Lancelot Speed

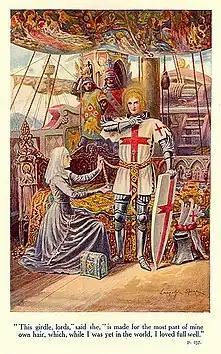
Lancelot through with Guinevere by Lancelot Speed

Lancelot Speed's cartoon work is the source of the nickname for the colourful commander of the World War II Special Forces unit "Popski's Private Army". Lieutenant Colonel Vladimir Peniakoff, DSO MC, a Belgian of White Russian descent, was called "Popski" by Bill Kennedy Shaw, the Intelligence Officer of the Long Range Desert Group because his signallers had trouble with the spelling of his surname. Peniakoff earned early notoriety (and his MC) with his behind-the-lines raids to blow up German petrol dumps, transported there and back, in some exasperation, by the LRDG.